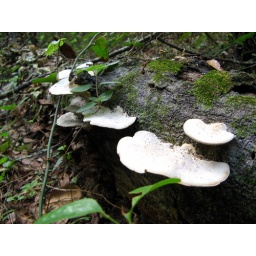
Pretty white shelf mushrooms on a log at Lake Jackson Mounds state archaeological site in Tallahassee, FL